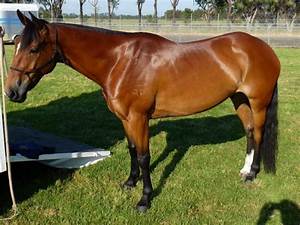
Label: horse